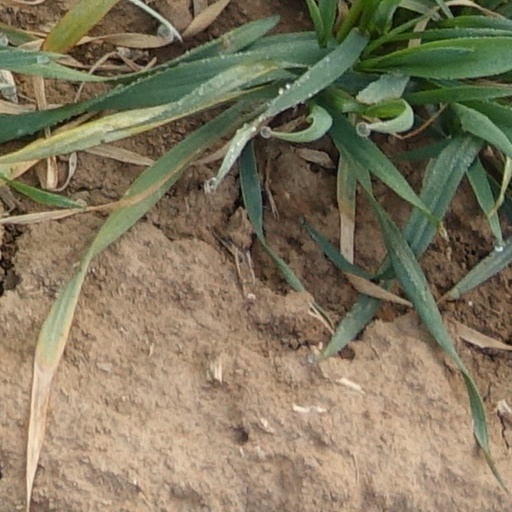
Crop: wheat